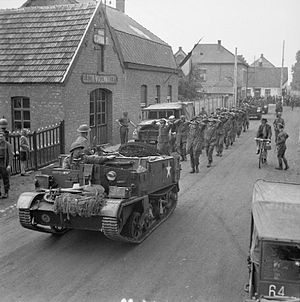
Universal Carrier / Galleri
Universal Carrier, også kendt som Bren Gun Carrier og Scout Carrier, er en almindelig betegnelse for en række af let pansrede bæltekøretøjer, som blev udformet af Vickers-Armstrong. De blev produceret mellem 1934 og 1960, og køretøjerne blev brugt i stort omfang af de allierede styrker under 2. verdenskrig. Universal Carriers blev som regel anvendt til transport af tropper og udstyr, fortrinsvis støttevåben eller som maskingeværplatforme. Der blev bygget 113.000 eksemplarer primært i Storbritannien, og dermed er det det pansrede køretøj, som er bygget i flest eksemplarer i verdenshistorien.